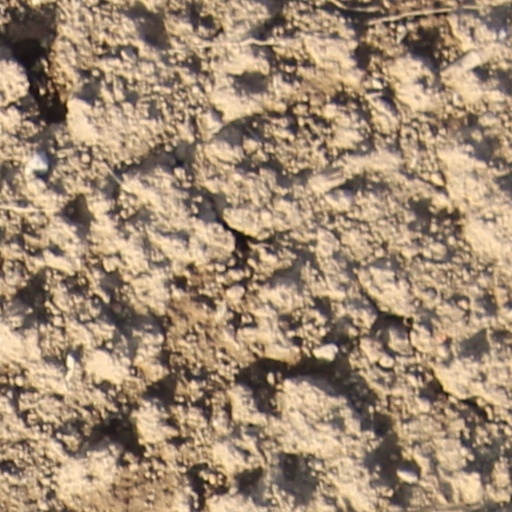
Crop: wheat